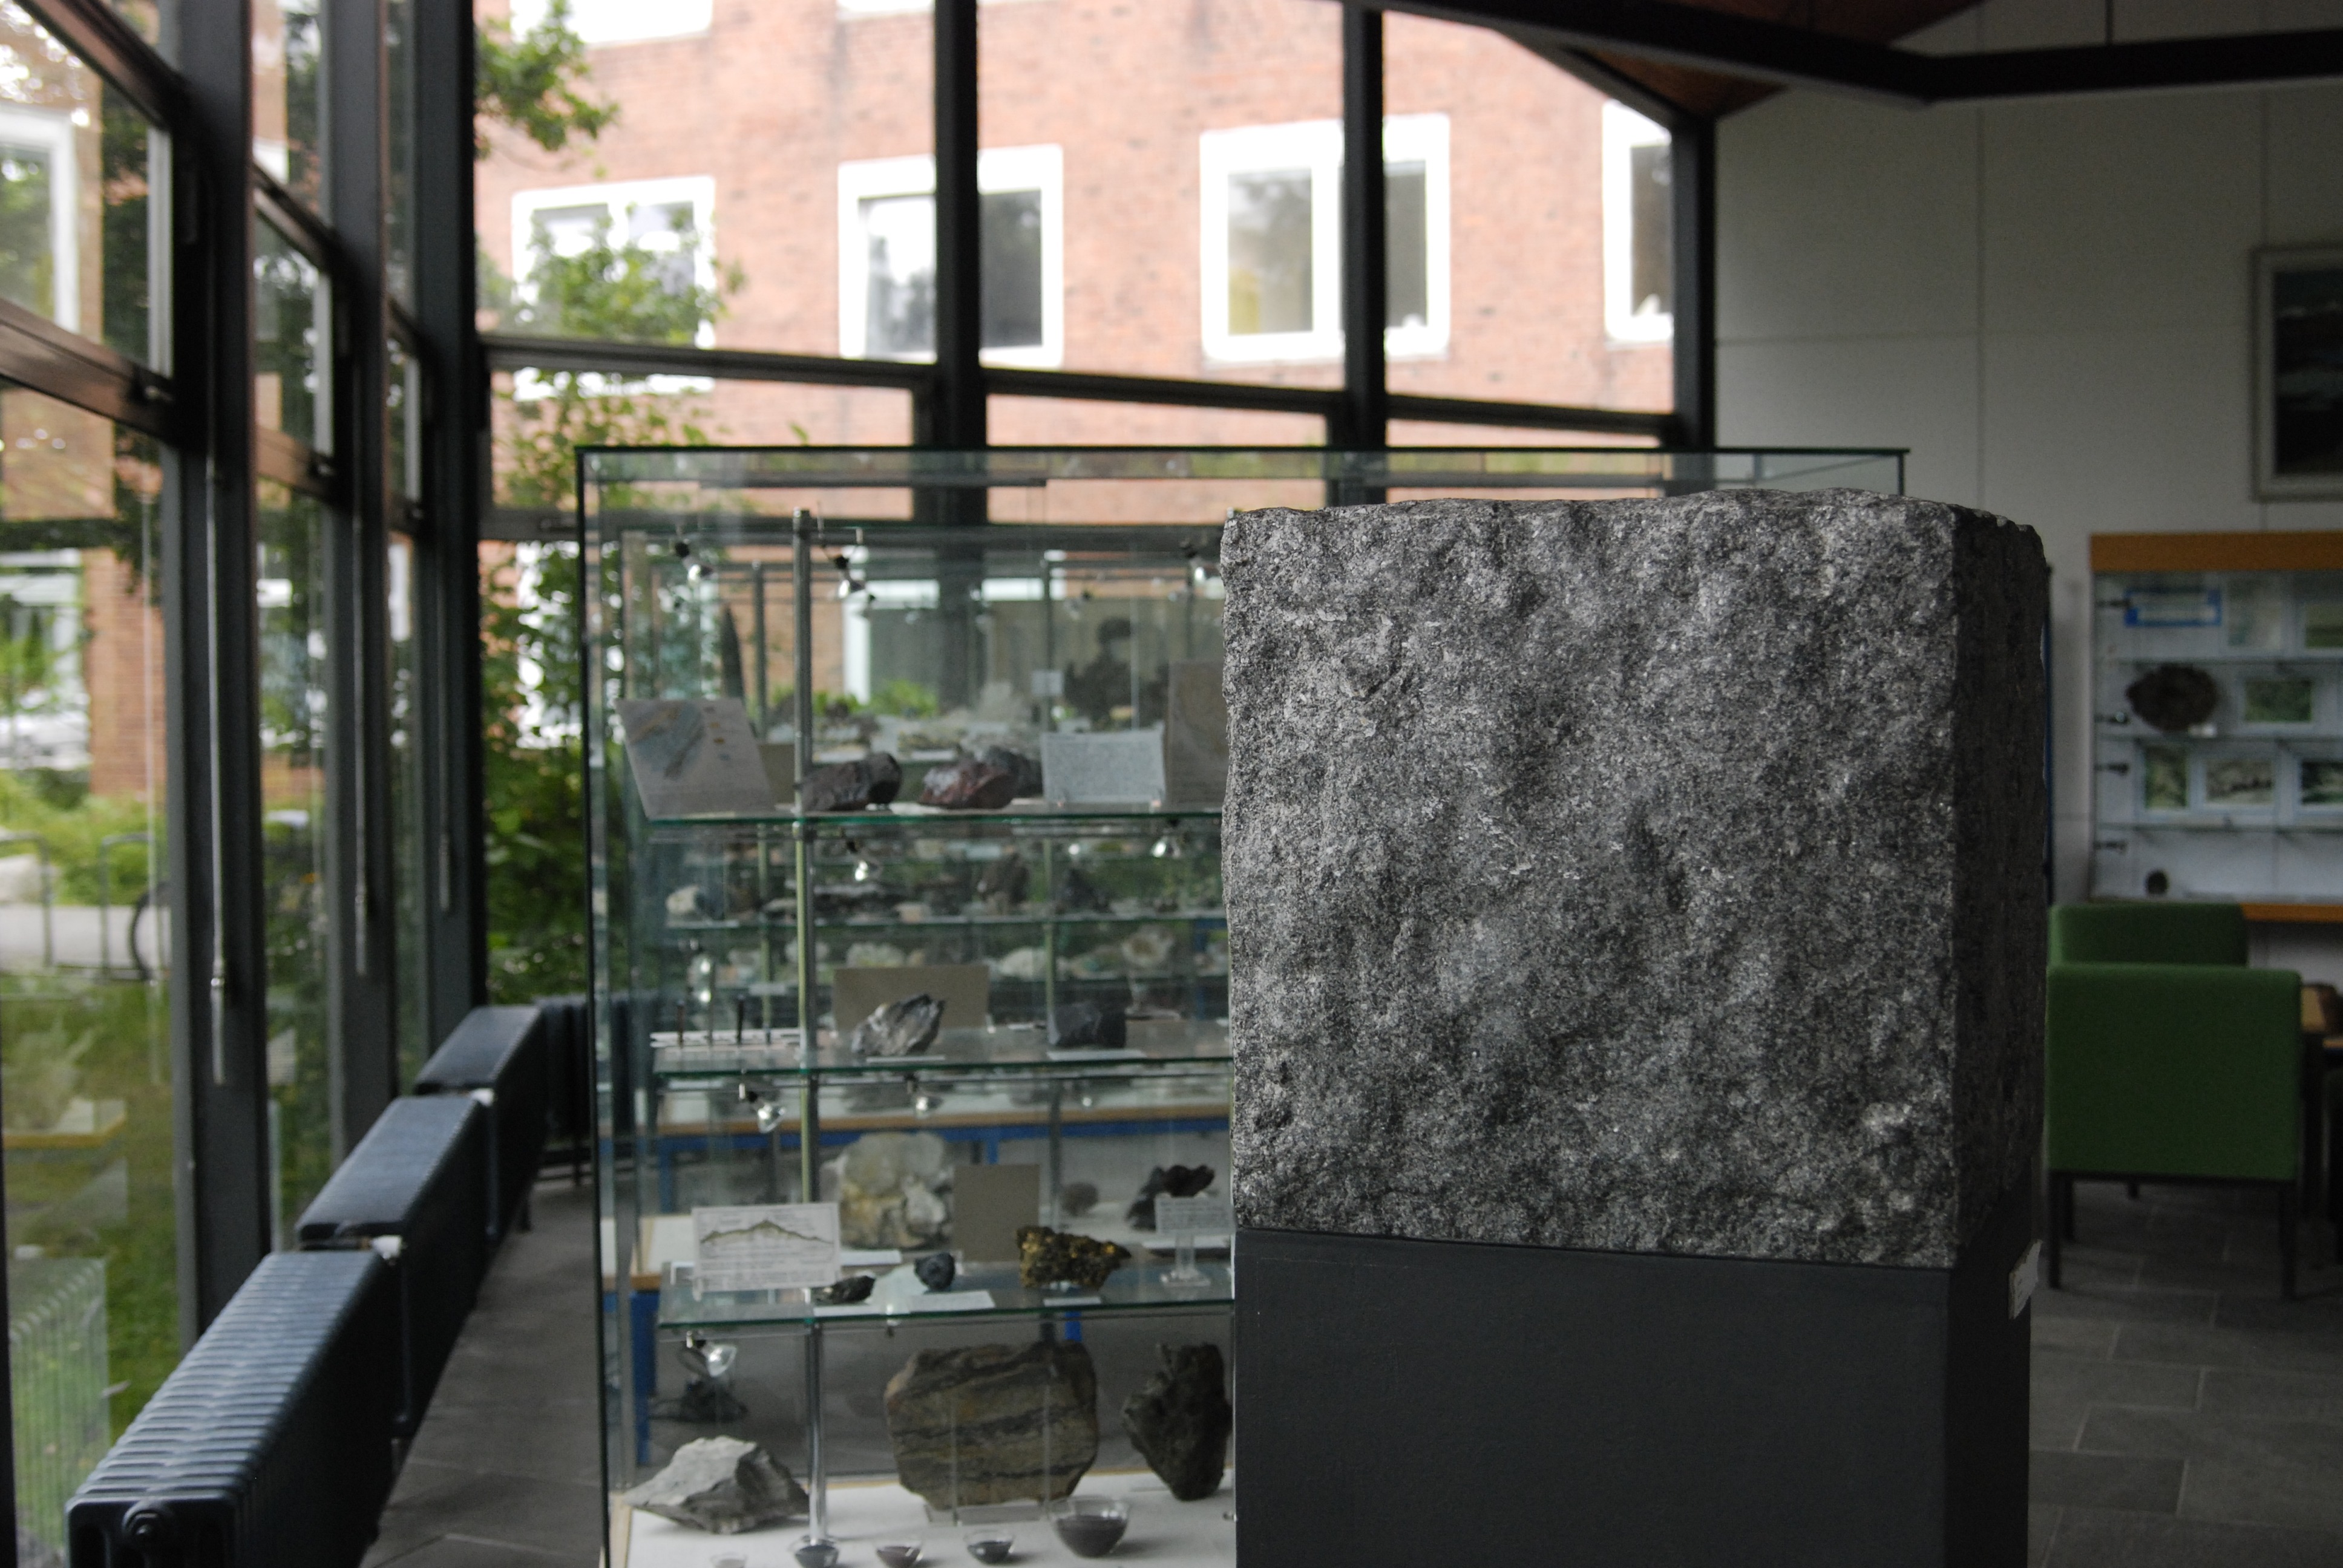
rock, museum, interior design, germany, tourist attraction, exhibition, showroom, humboldt university